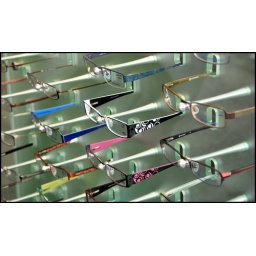
Fancy frames spotted in shop window